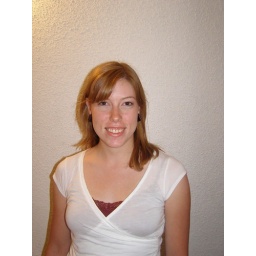
Kelsey before the toga party on Saturday the Second of September. That shirt would later be drenched in red wine.